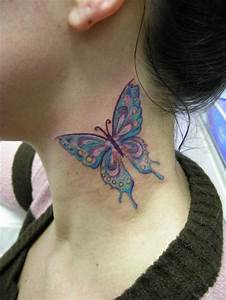
Label: butterfly